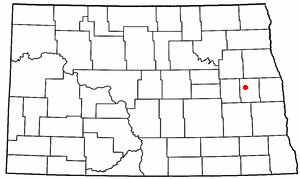
Finley (North Dakota)
Finleys beliggenhed i North Dakota
Finley er en amerikansk by og administrativt centrum for det amerikanske county Steele County i staten North Dakota. I 2000 havde byen et indbyggertal på 515.